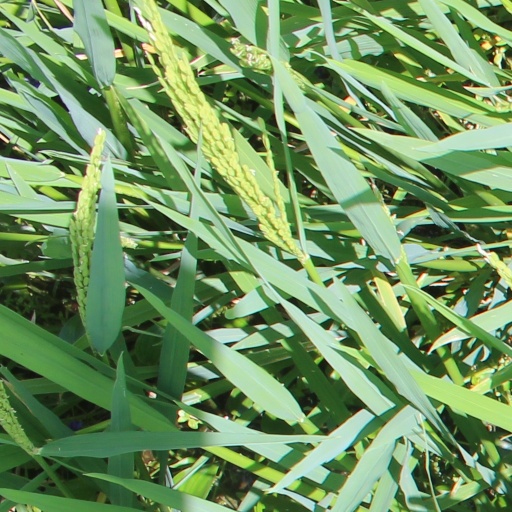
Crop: rice